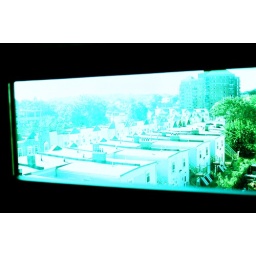
4th floor visage over my house